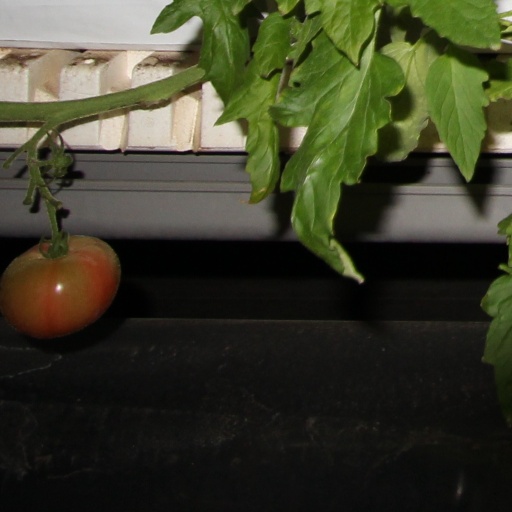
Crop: tomato